Dear David

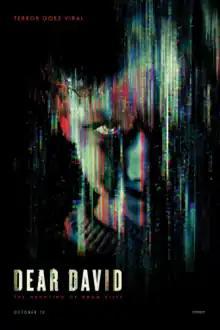
Theatrical release poster

Dear David is a 2023 American supernatural horror film directed by John McPhail, based on Adam Ellis' Twitter thread of the same name. It stars Augustus Prew, with Andrea Bang, René Escobar Jr., Cameron Nicoll, and Justin Long in supporting roles.